Alex Singleton (linebacker)

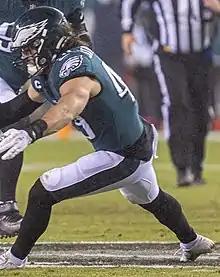
Singleton with the Eagles in 2021

On January 7, 2019, Singleton signed with the Philadelphia Eagles along with CFL teammate Marken Michel.